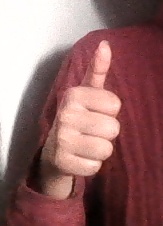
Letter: aleff